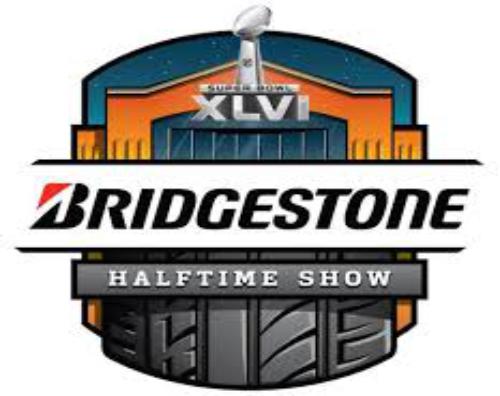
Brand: Bridgestone
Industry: Transportation